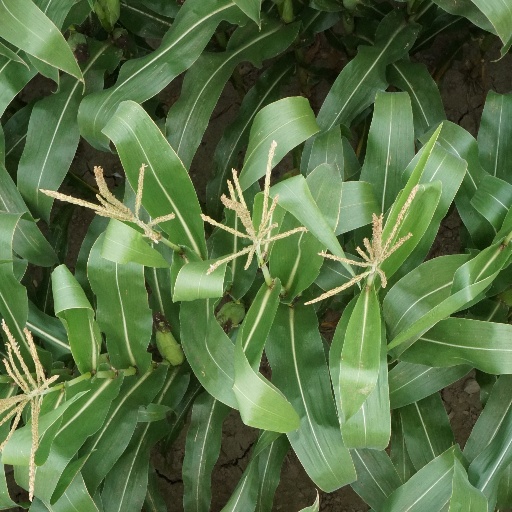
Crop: maize; corn